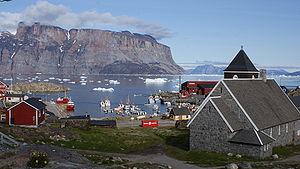
Uummannaq est une ville du Groenland, située dans la municipalité d'Avannaata. Sa population est de 1 364 habitants en 2019.
Le fjord Uummannaq est un fjord du nord-ouest du Groenland.